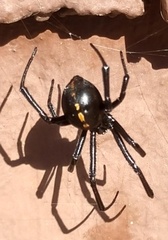
Species: Lactrodectus_hesperus